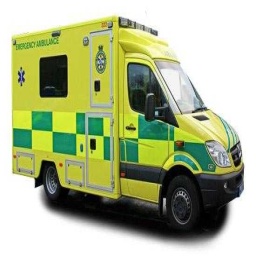
Label: ambulance